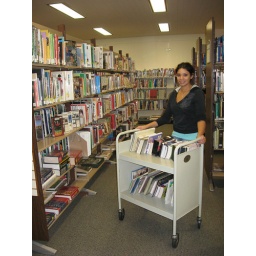
A Woodside Library aide shelves the very popular horse books in the nonfiction area